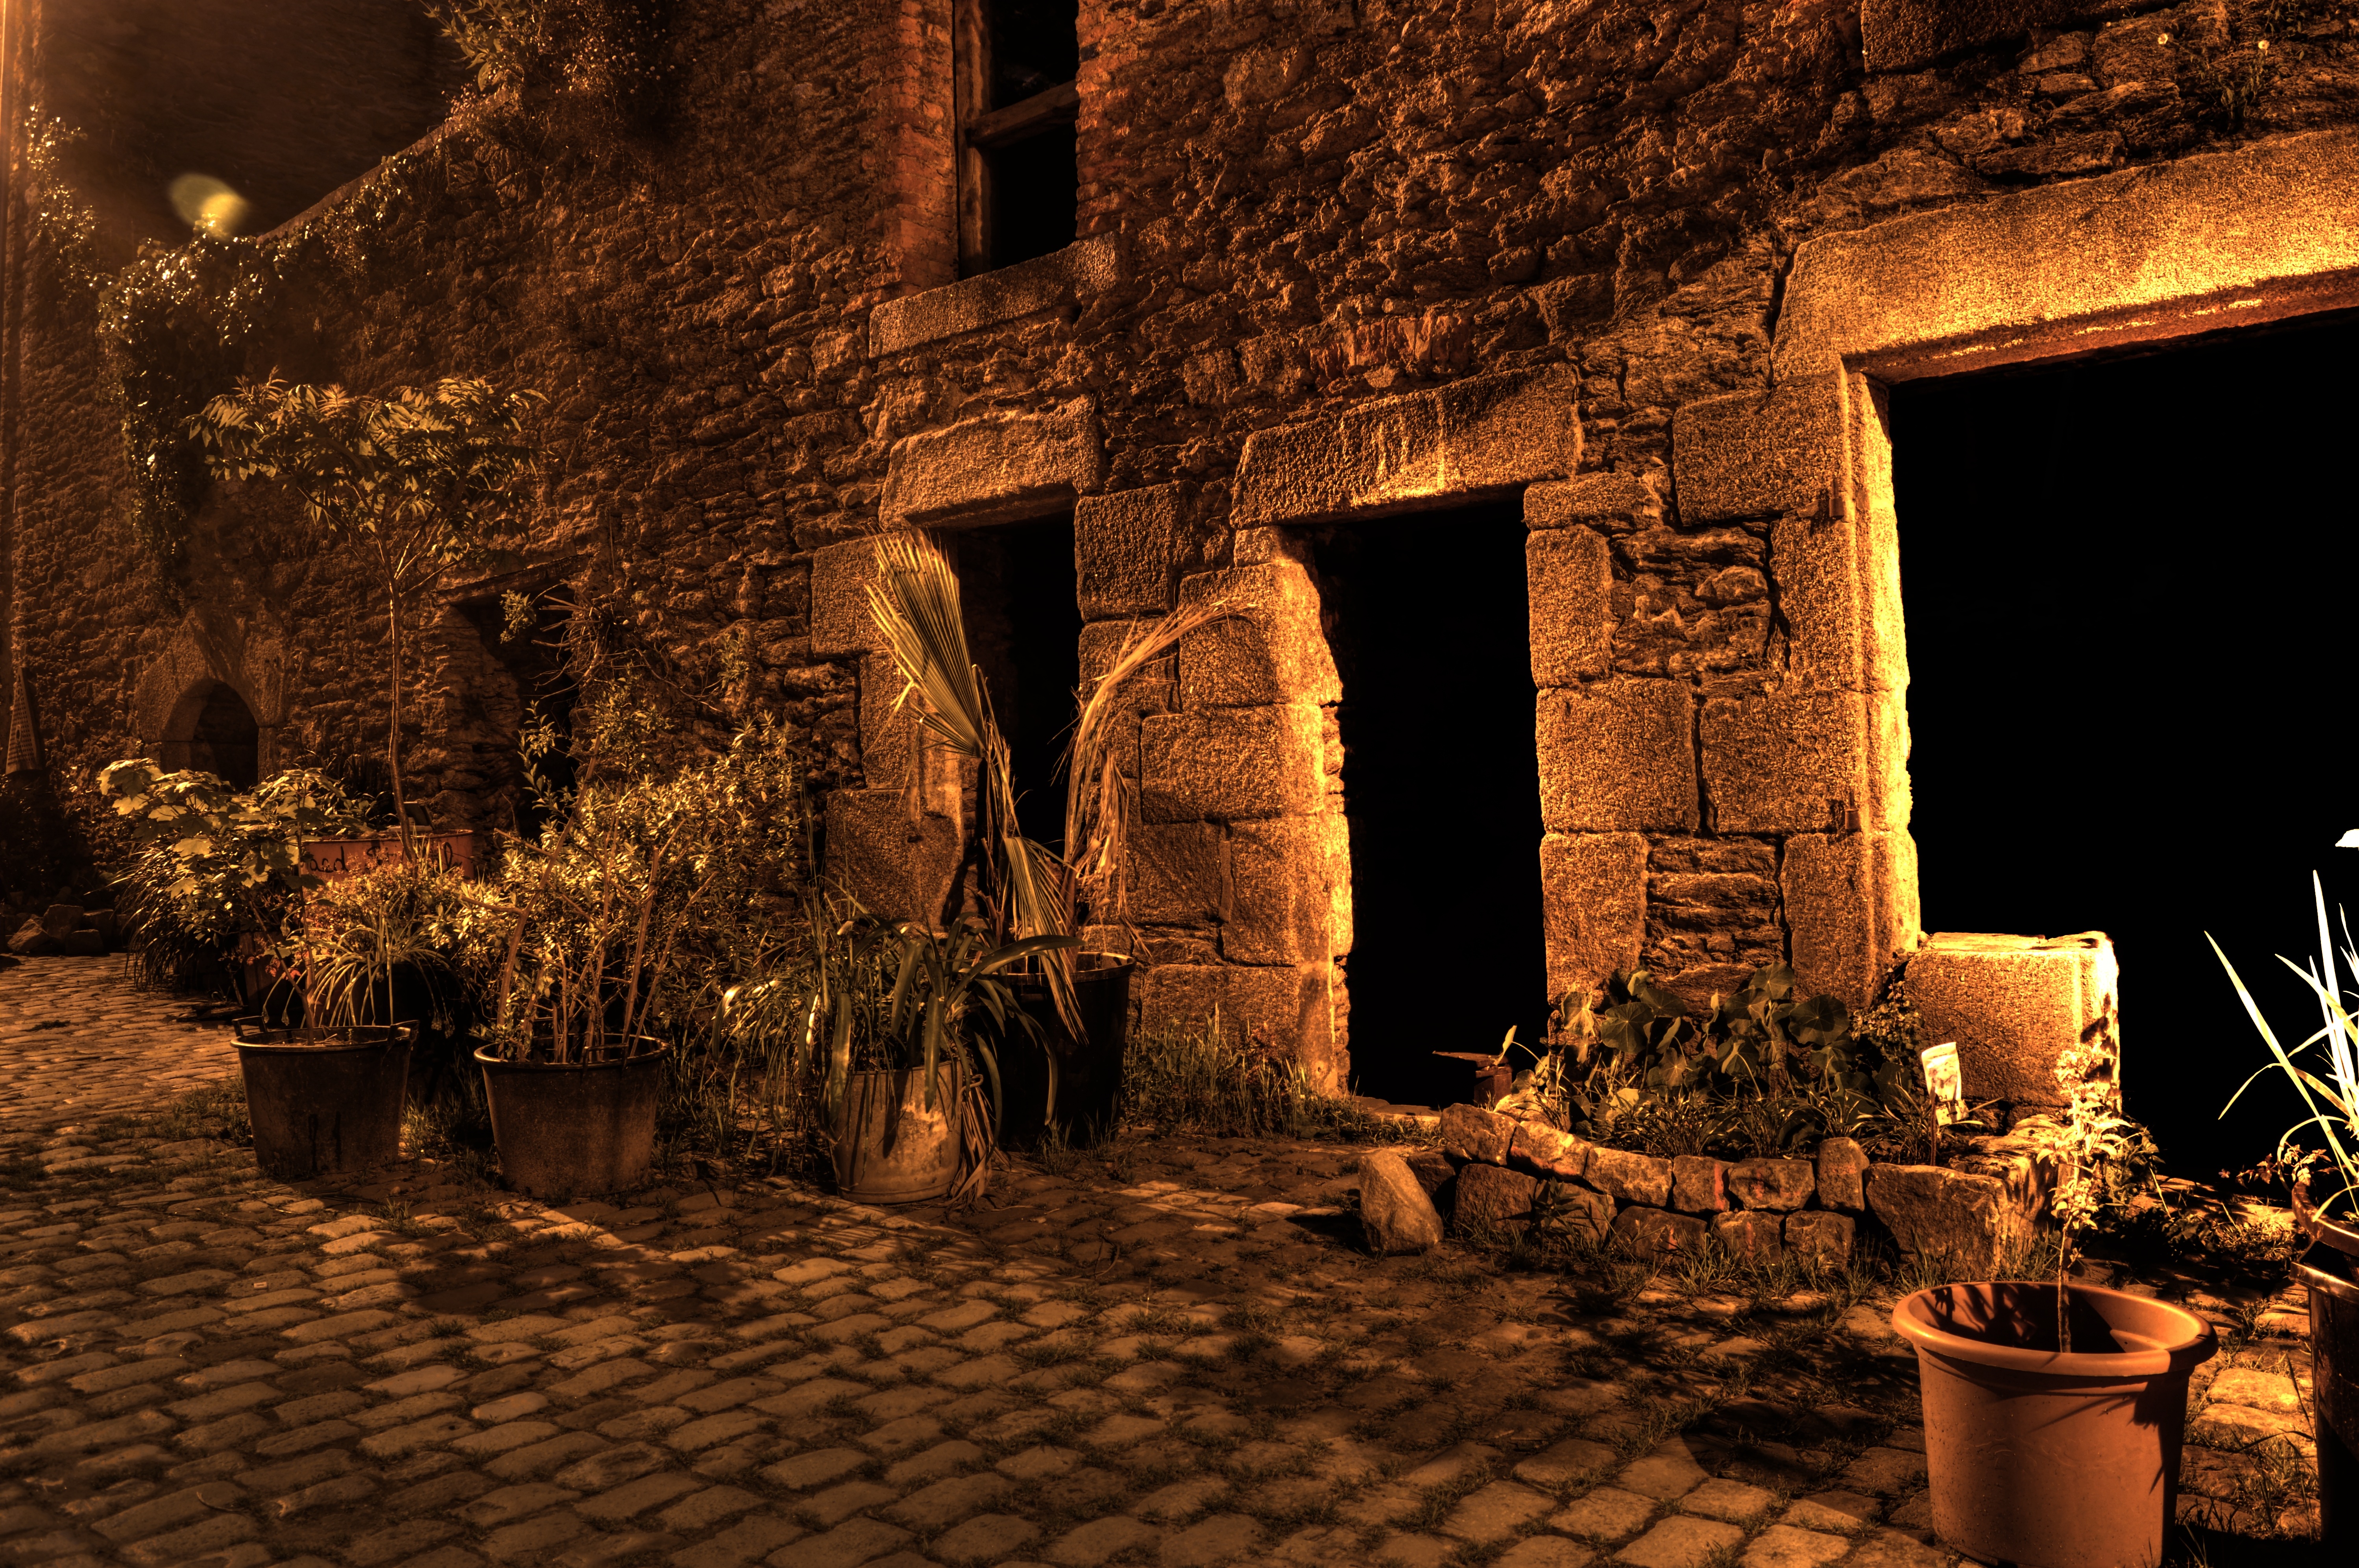
light, street, night, old, pavement, facade, darkness, lane, lighting, christmas decoration, pierre, screenshot, floor lamp, ancient history, landscape lighting